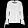
Label: Pullover